Gregory Spawton

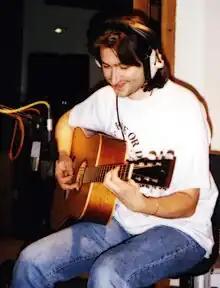
Spawton circa 1997

Spawton moved to Bournemouth in 1987 after graduating from the Reading University. with a degree in archaeology. He formed Big Big Train with Andy Poole in 1990, taking on the role of lead guitarist. They were soon joined by Poole's friend, Ian Cooper, on keyboards, Steve Hughes on drums, and Canadian vocalist Martin Read, who also played acoustic guitar.